Lótus Bridge

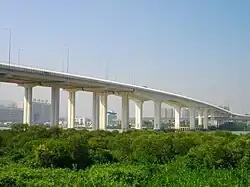

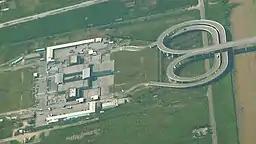
Aerial view of the western terminus of the Lótus Bridge.

Lotus Bridge is a cross-border bridge linking the Cotai reclamation area of Macau with Hengqin Island in Zhuhai, Guangdong Province, People's Republic of China (PRC). The bridge is a road crossing between mainland China and Macau. Since December 2014, it has been open 24 hours per day.